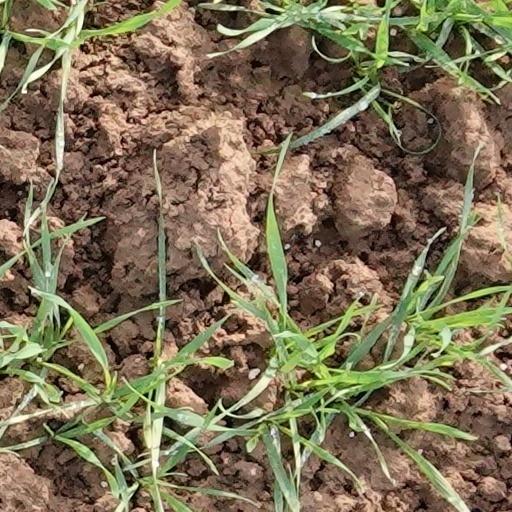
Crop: wheat